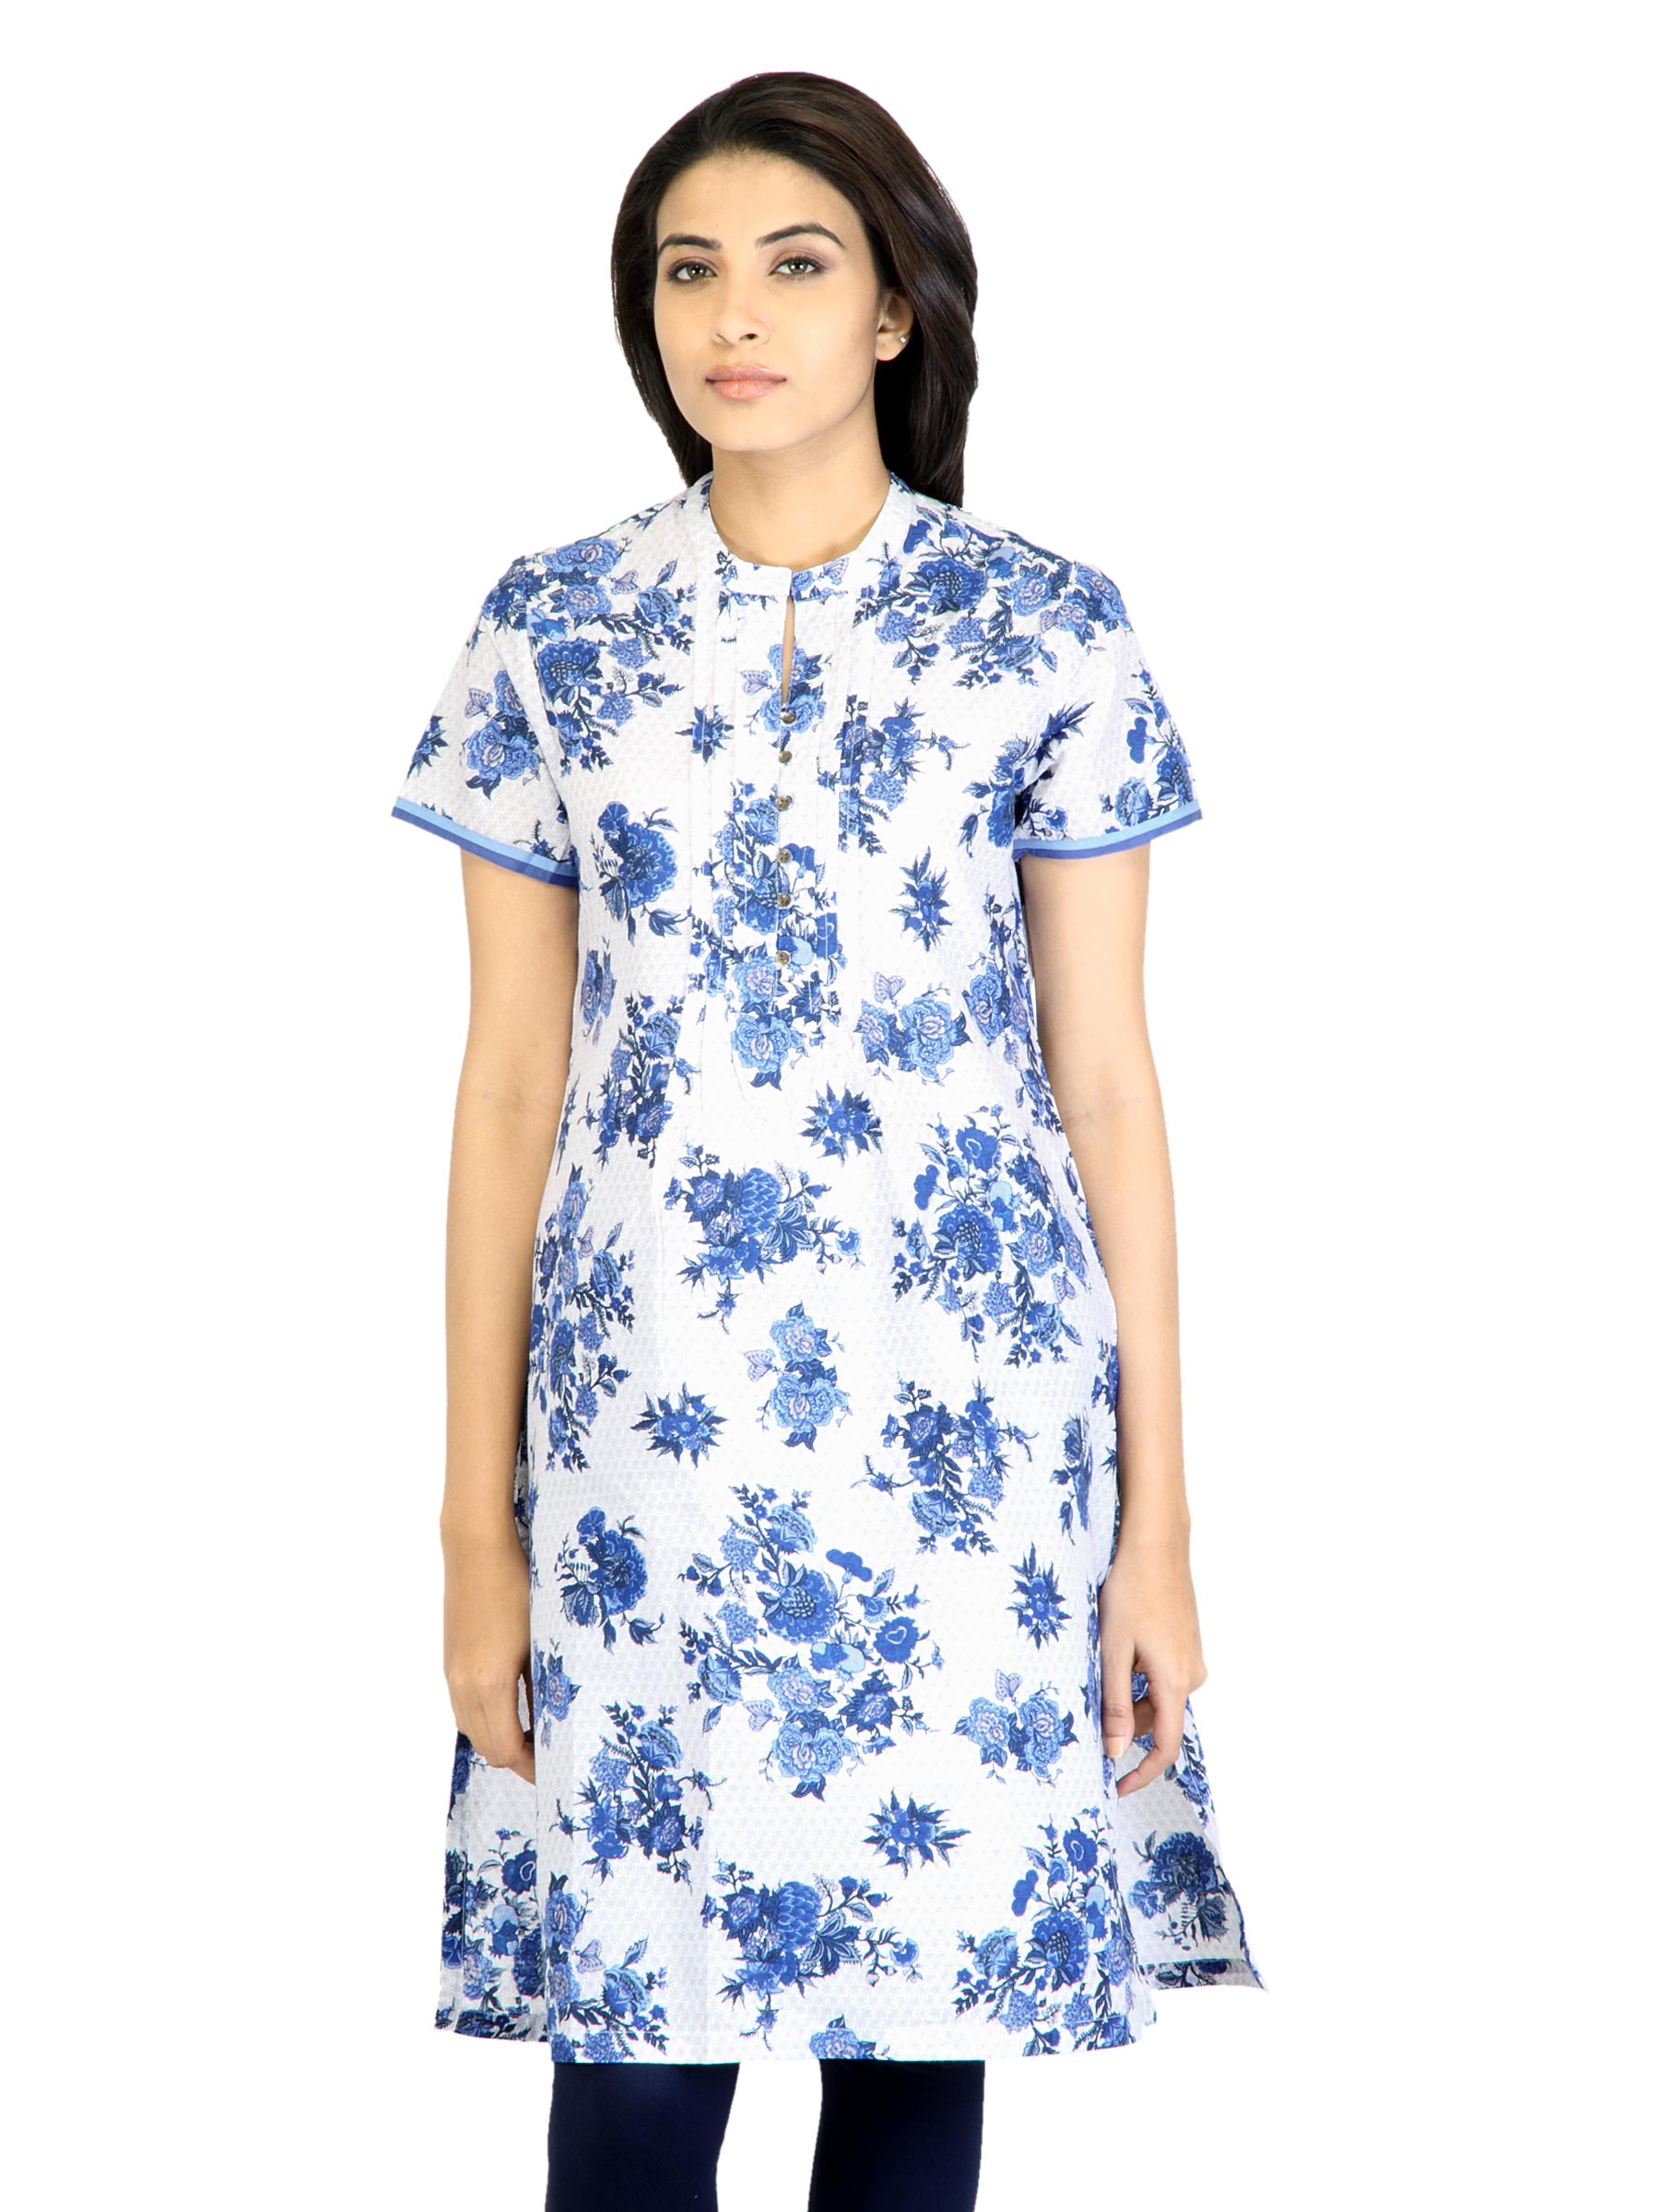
BIBA Women Ethnic Blue Kurta
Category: Apparel / Topwear / Kurtas
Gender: Women
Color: Blue
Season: Summer 2012
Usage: Ethnic